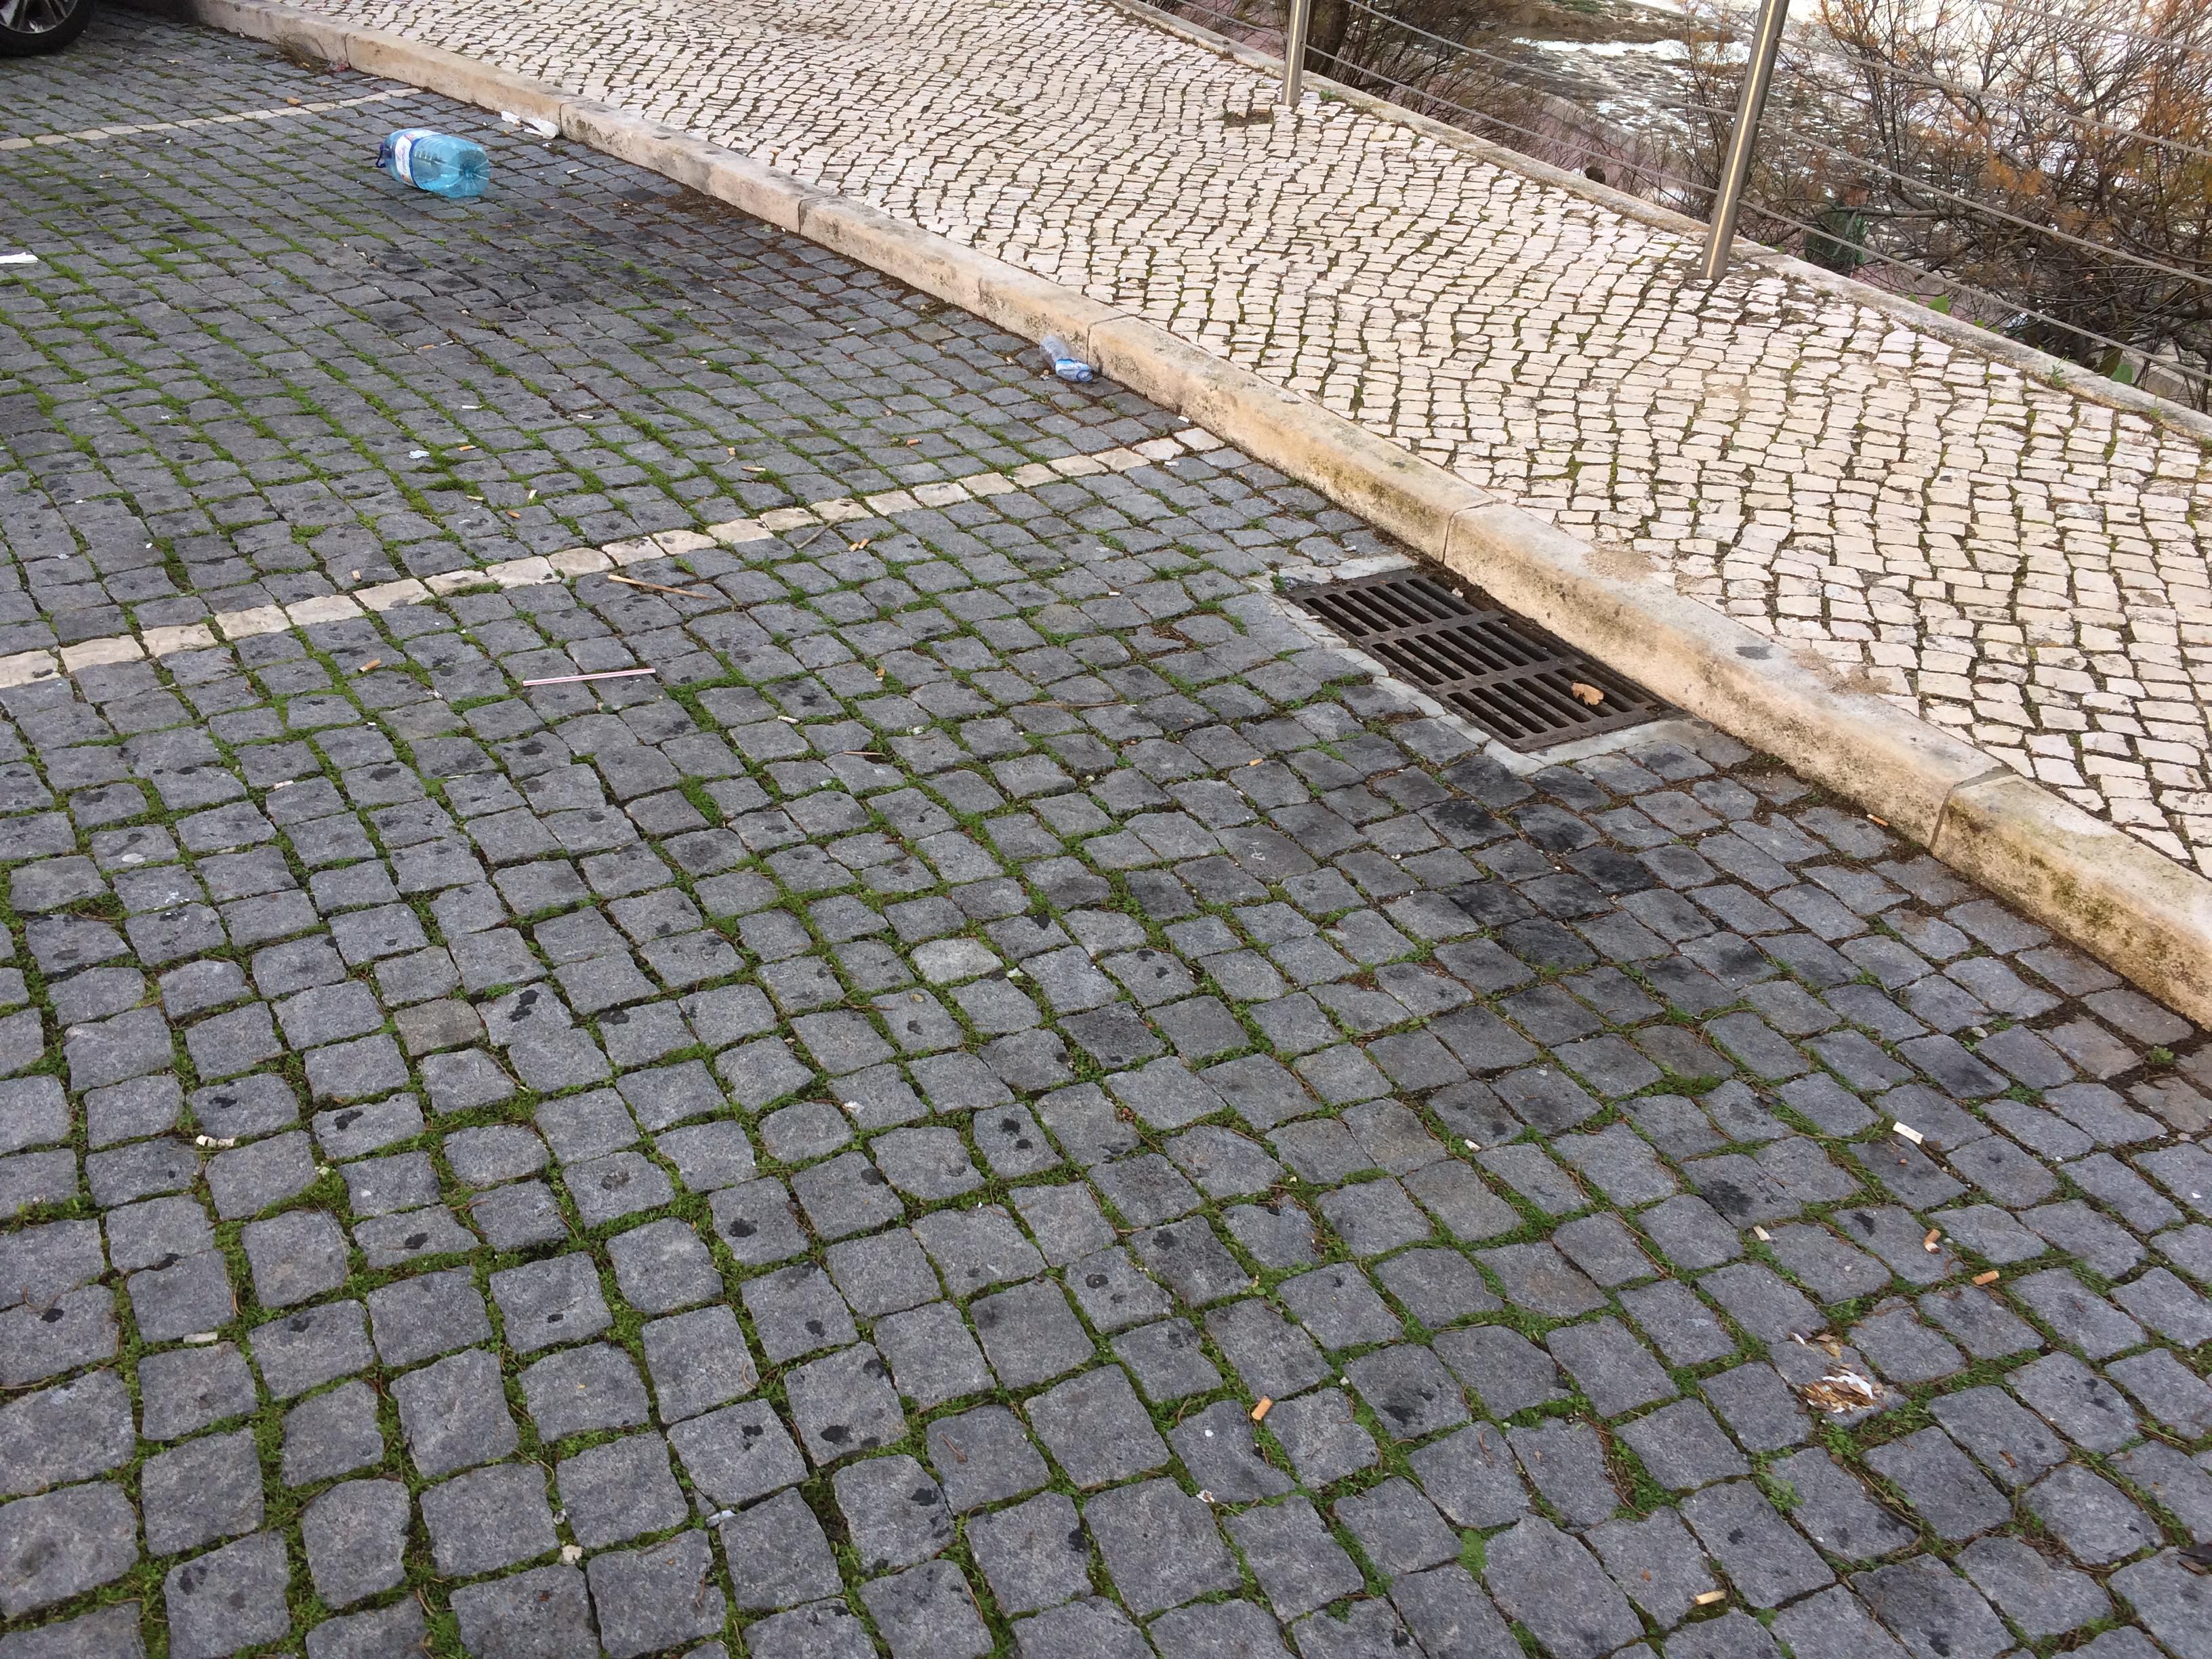
Object: Clear plastic bottle (Bottle)

Object: Clear plastic bottle (Bottle)

Object: Cigarette (Cigarette)

Object: Cigarette (Cigarette)

Object: Cigarette (Cigarette)

Object: Cigarette (Cigarette)

Object: Cigarette (Cigarette)

Object: Cigarette (Cigarette)

Object: Cigarette (Cigarette)

Object: Cigarette (Cigarette)

Object: Cigarette (Cigarette)

Object: Cigarette (Cigarette)

Object: Cigarette (Cigarette)

Object: Cigarette (Cigarette)

Object: Cigarette (Cigarette)

Object: Cigarette (Cigarette)

Object: Cigarette (Cigarette)

Object: Cigarette (Cigarette)

Object: Cigarette (Cigarette)

Object: Cigarette (Cigarette)

Object: Cigarette (Cigarette)

Object: Cigarette (Cigarette)

Object: Cigarette (Cigarette)

Object: Cigarette (Cigarette)

Object: Cigarette (Cigarette)

Object: Cigarette (Cigarette)

Object: Cigarette (Cigarette)

Object: Cigarette (Cigarette)

Object: Cigarette (Cigarette)

Object: Cigarette (Cigarette)